Greta Garbo

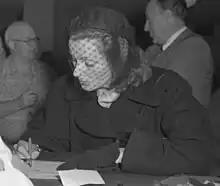
Garbo signing her US citizenship papers in February 1951

After nearly a year of negotiations, Garbo agreed to renew her contract with MGM on the condition that she would star in "Queen Christina" (1933), and her salary would be increased to $300,000 per film. The film's screenplay had been written by Salka Viertel; although reluctant to make the movie, MGM relented at Garbo's insistence. For her leading man, MGM suggested Charles Boyer or Laurence Olivier, but Garbo rejected both, preferring her former co-star and lover John Gilbert. The studio balked at the idea of casting Gilbert, fearing his declining career would hurt the film's box-office, but Garbo prevailed. "Queen Christina" was a lavish production, becoming one of the studio's biggest productions at the time. Publicized as "Garbo returns", the film premiered in December 1933 to positive reviews and box-office triumph and became the highest-grossing film of the year. The movie, however, met with controversy upon its release; censors objected to the scenes in which Garbo disguised herself as a man and kissed a female co-star.